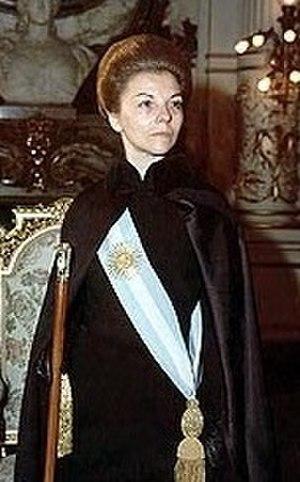
María Estela Martínez Cartas, dite Isabel Martínez de Perón ou Isabel Perón, surnommée « Isabelita », née le 4 février 1931 à La Rioja, en Argentine, est une femme d’État argentine, présidente de la Nation argentine du 1ᵉʳ juillet 1974 au 24 mars 1976 après en avoir été la vice-présidente.